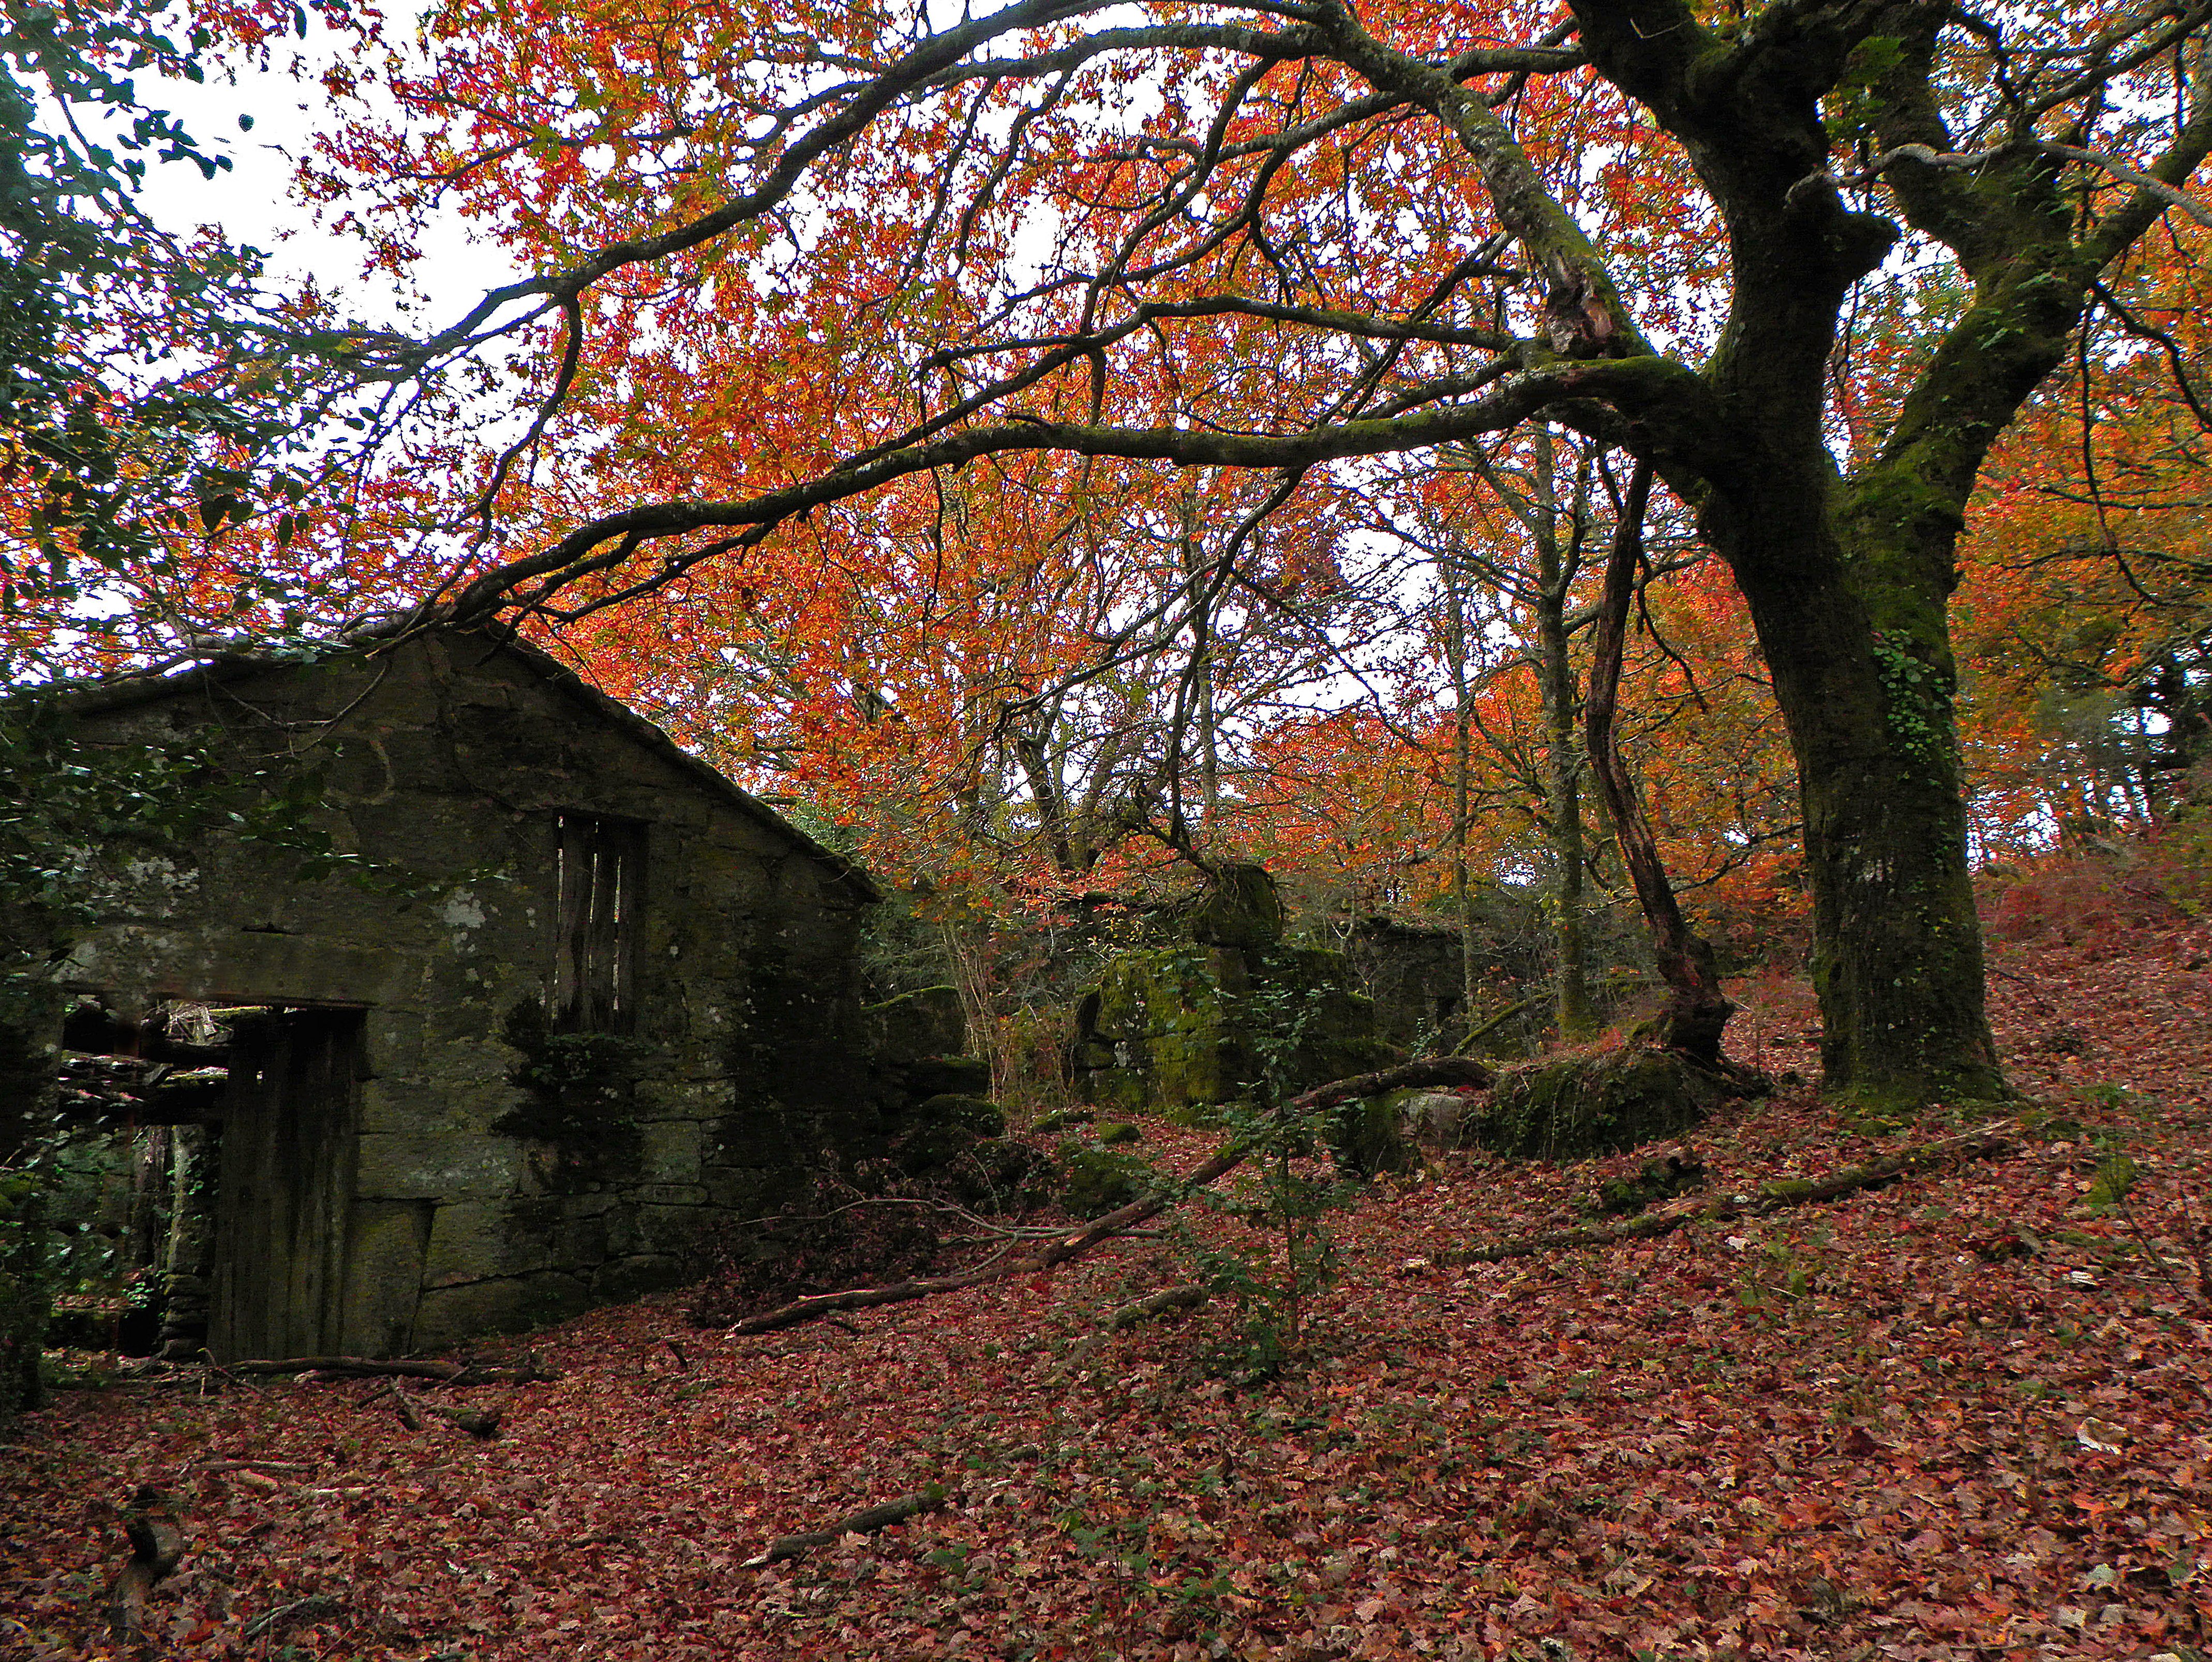
tree, nature, forest, branch, plant, leaf, flower, autumn, botany, season, shrub, deciduous, woodland, ggl1, canoneos500d, ruralgalicia, rural area, woody plant